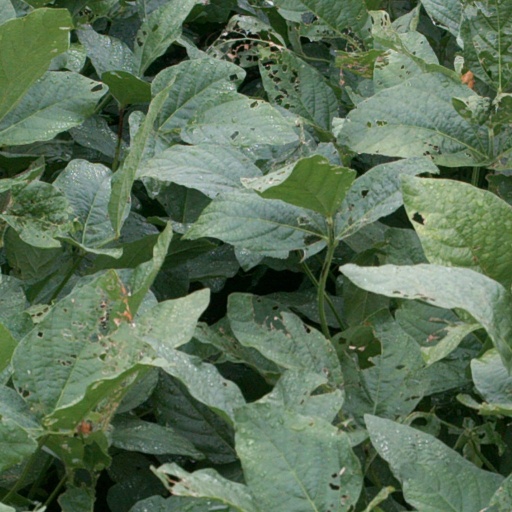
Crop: soybean